MS Astor

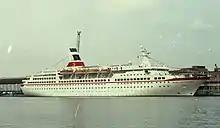
"Fedor Dostoevskiy" in c.1990

On 3 October 1988 Marlan Corporation sold the "Astor" to the Soviet Union-based Black Sea Shipping Company. Renamed "Feodor Dostoevskiy" and re-registered to the Soviet Union, the ship was chartered to the West German Transocean Tours in December 1988. She stayed in Transocean Tours service until March 1990, when she was chartered to Neckermann Seereisen. Following the collapse of the Soviet Union in 1991, the "Feodor Dostoevskiy"s ownership was transferred to Fedor Dostoevskiy Shipping Co., a Bahamas-based company, and re-registered in the Bahamas. Apart from the change of flag, this had no effect in her operations.